Guillaume Guelpa

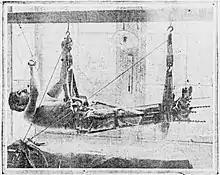
The medical Rack was invented by William Guelpa during WW1

Guillaume Guelpa (1850-1930) was a French medical doctor, born in Italy. He was an important diabetes medical researcher in the days before the invention of insulin in the early 1920s. During the First World War he invented the medical rack for treatment of all fractures complicated with gangrene.